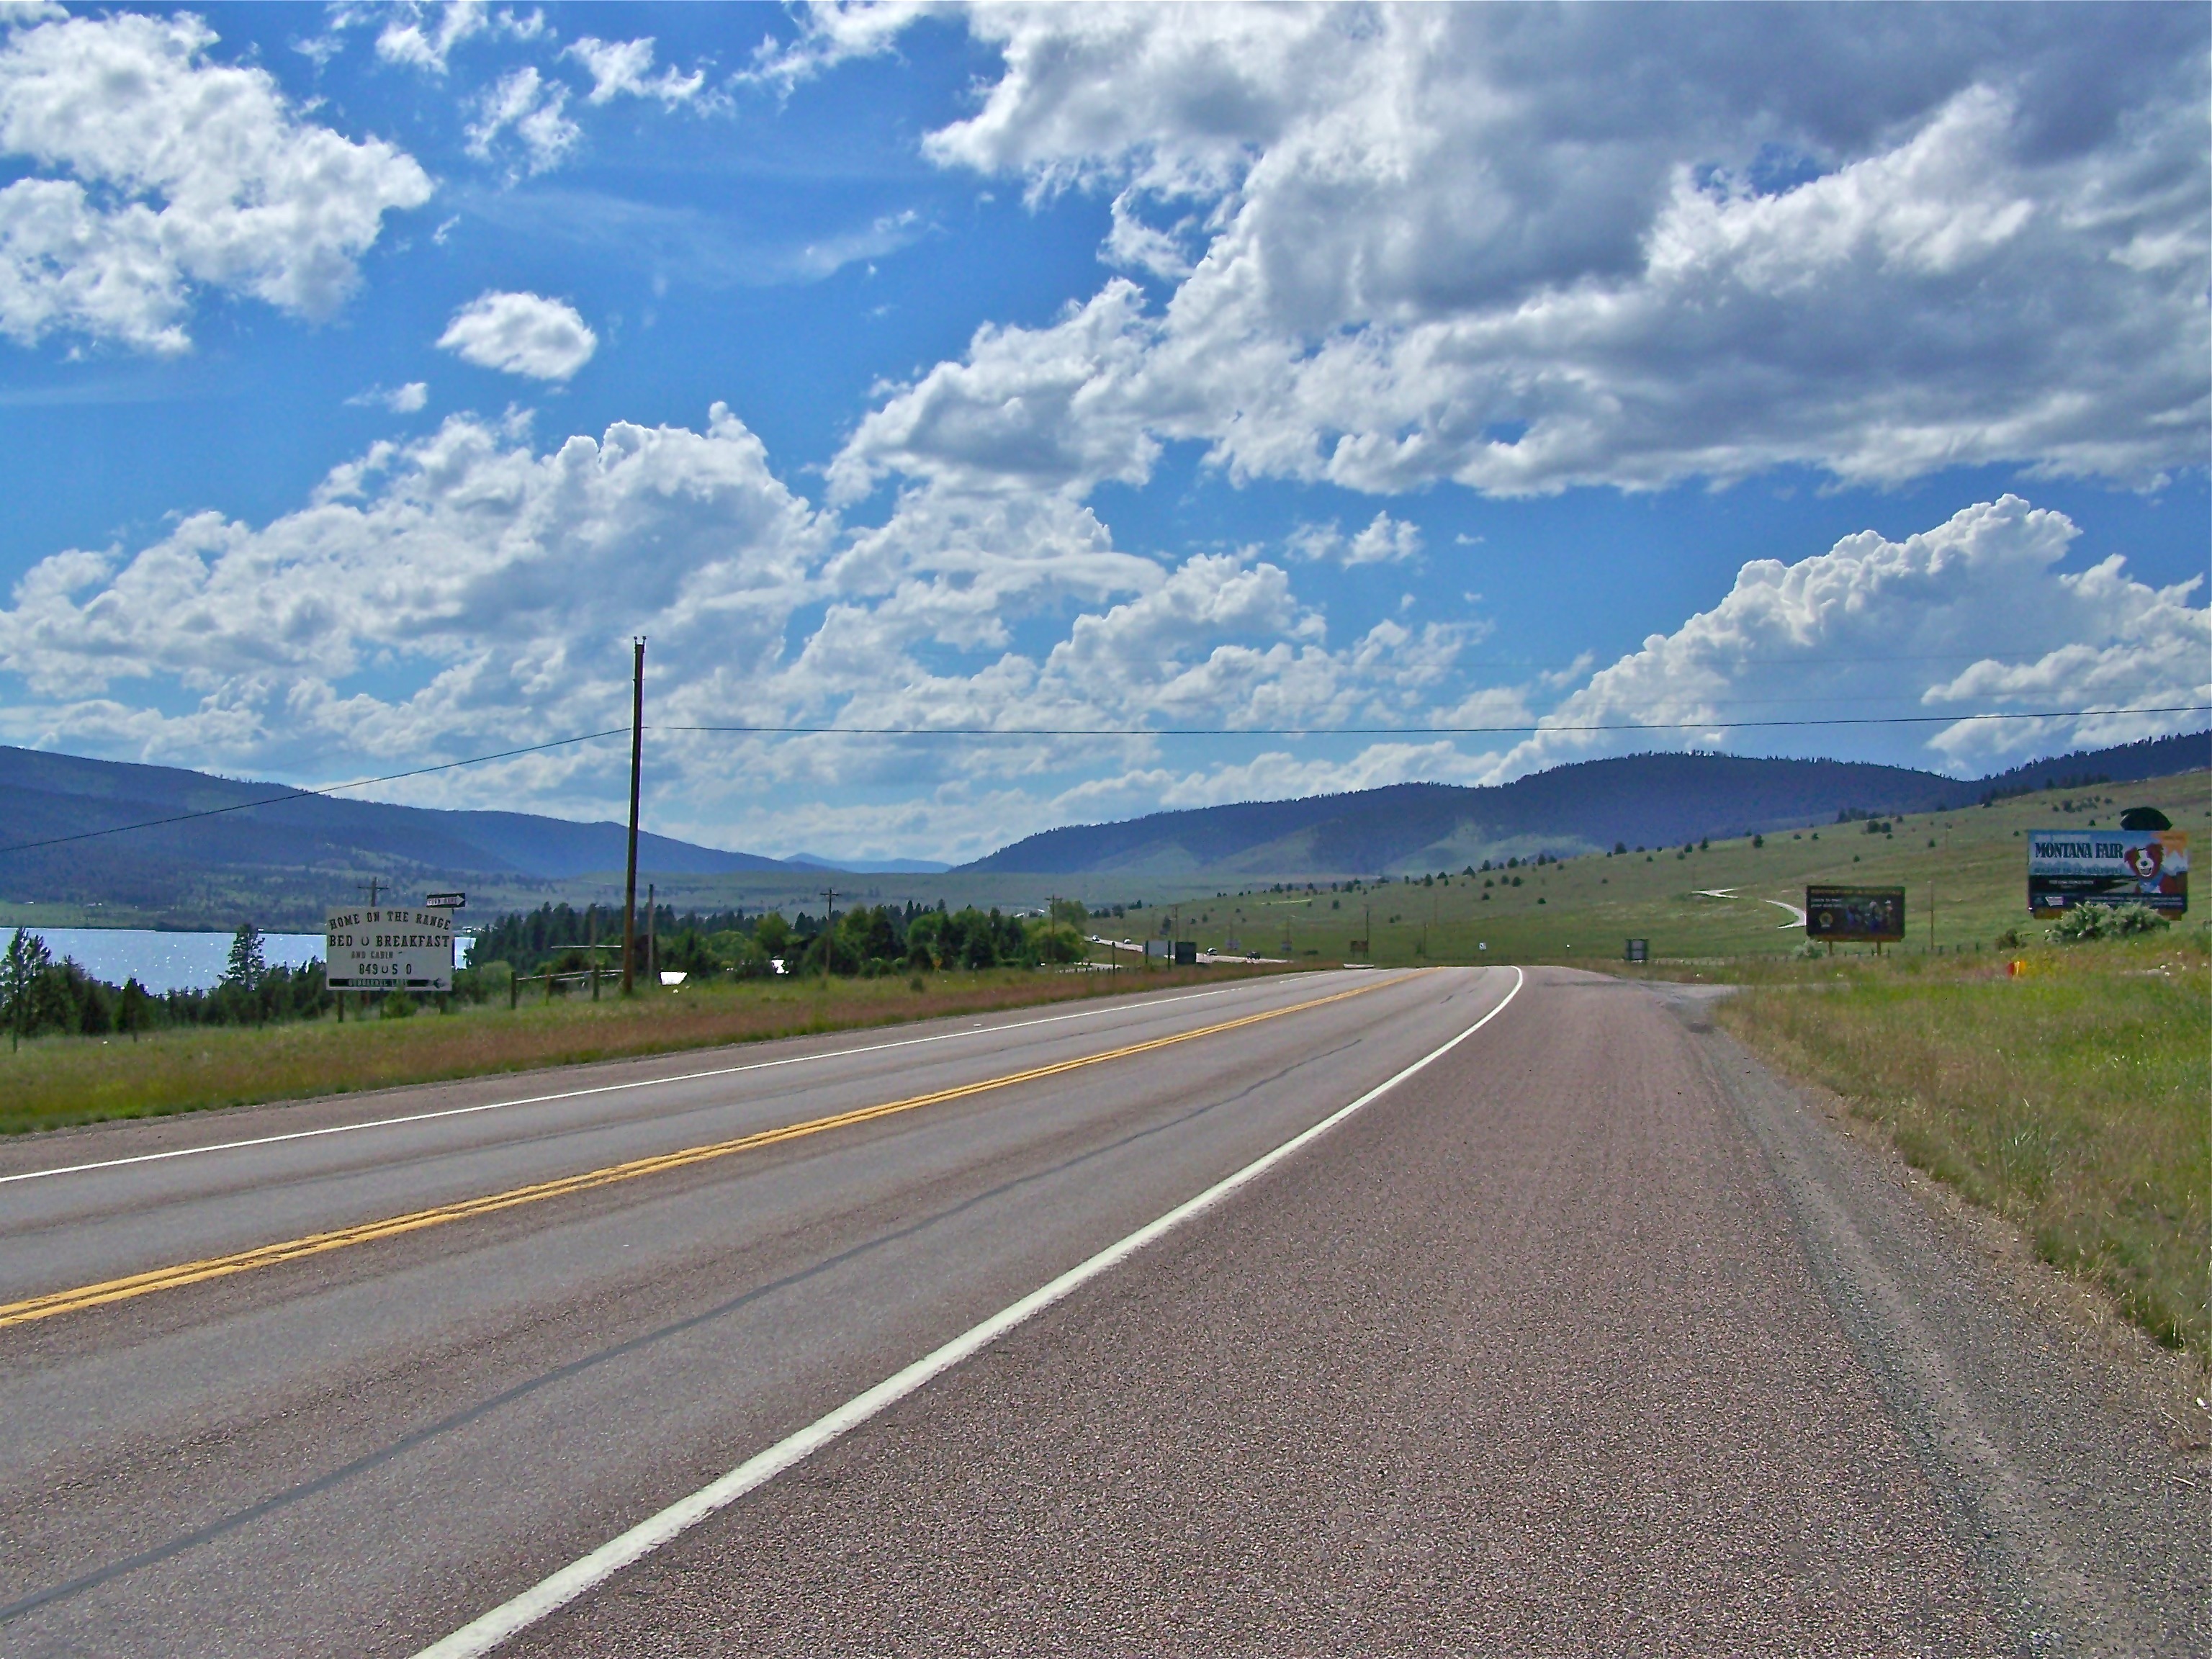
landscape, water, nature, horizon, mountain, road, street, field, highway, driving, mountain range, asphalt, tourist, travel, scenery, lane, plain, road trip, skies, infrastructure, montana, rural area, mountain pass, road surface, residential area, nonbuilding structure, controlled access highway